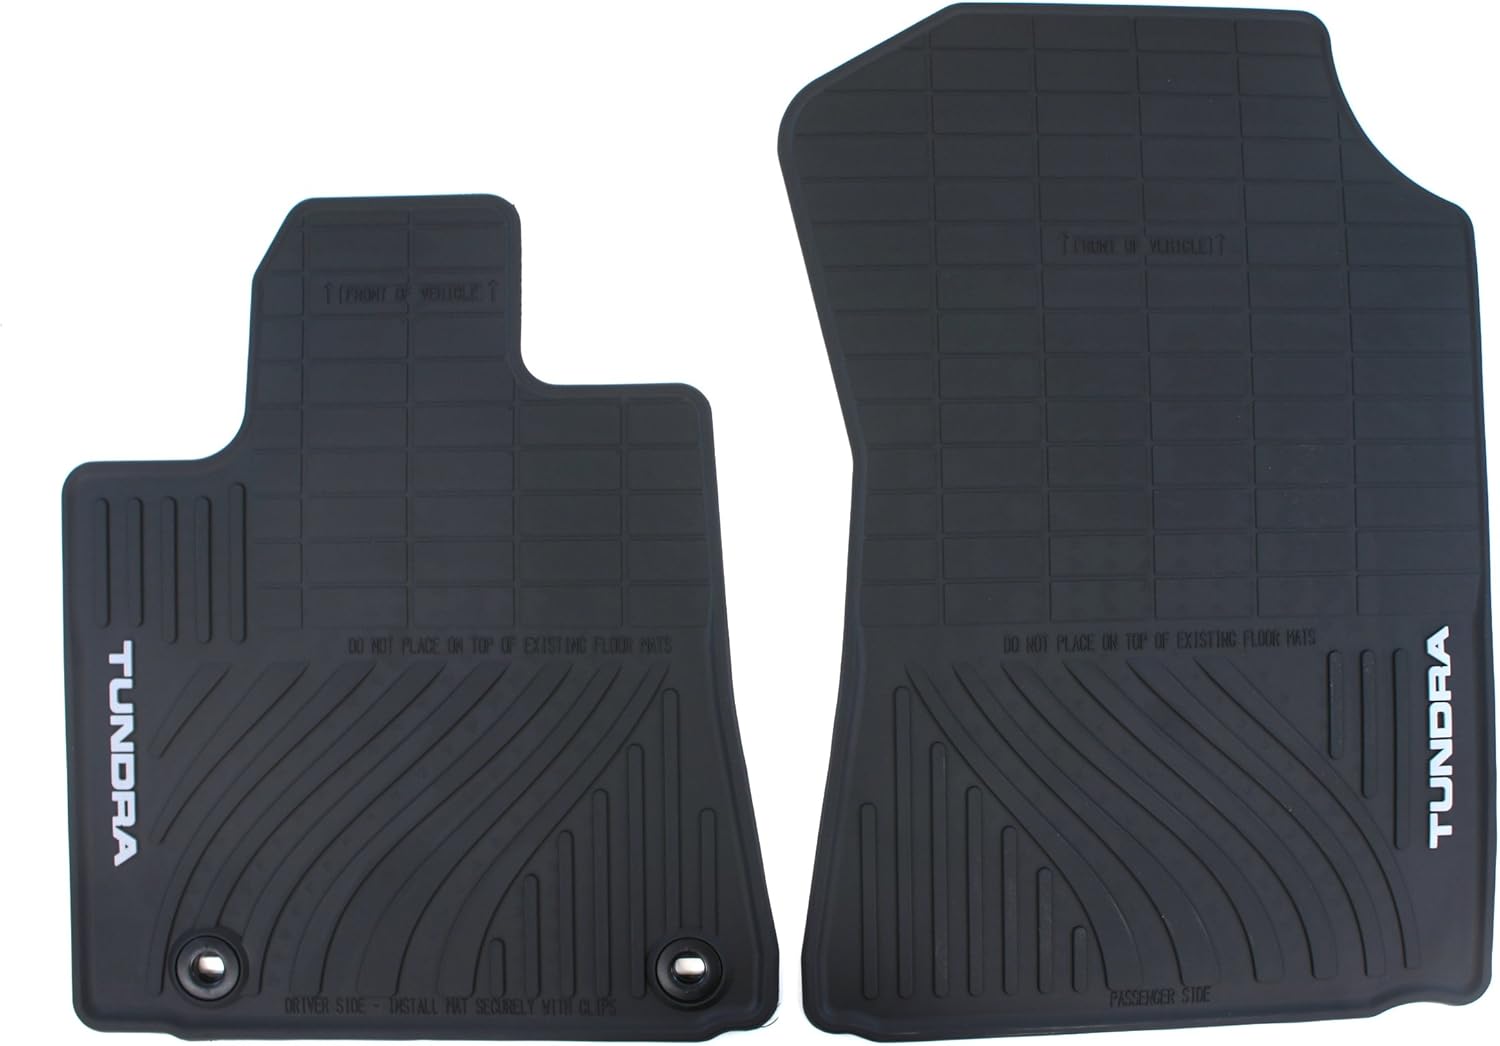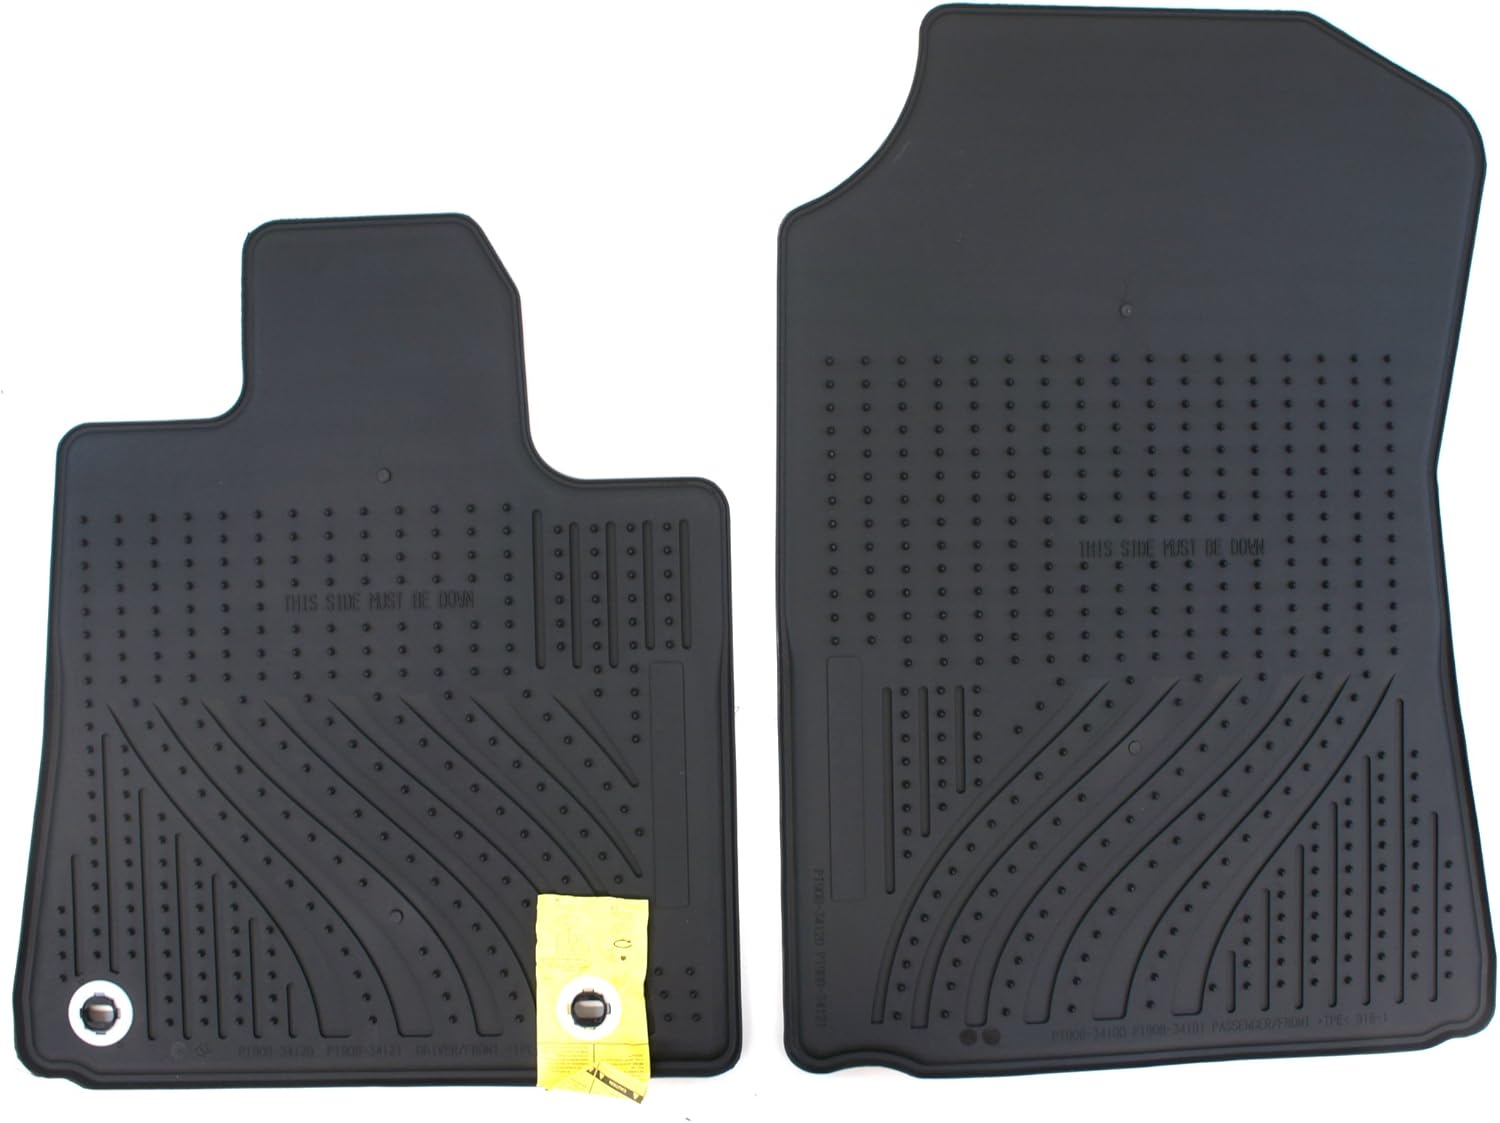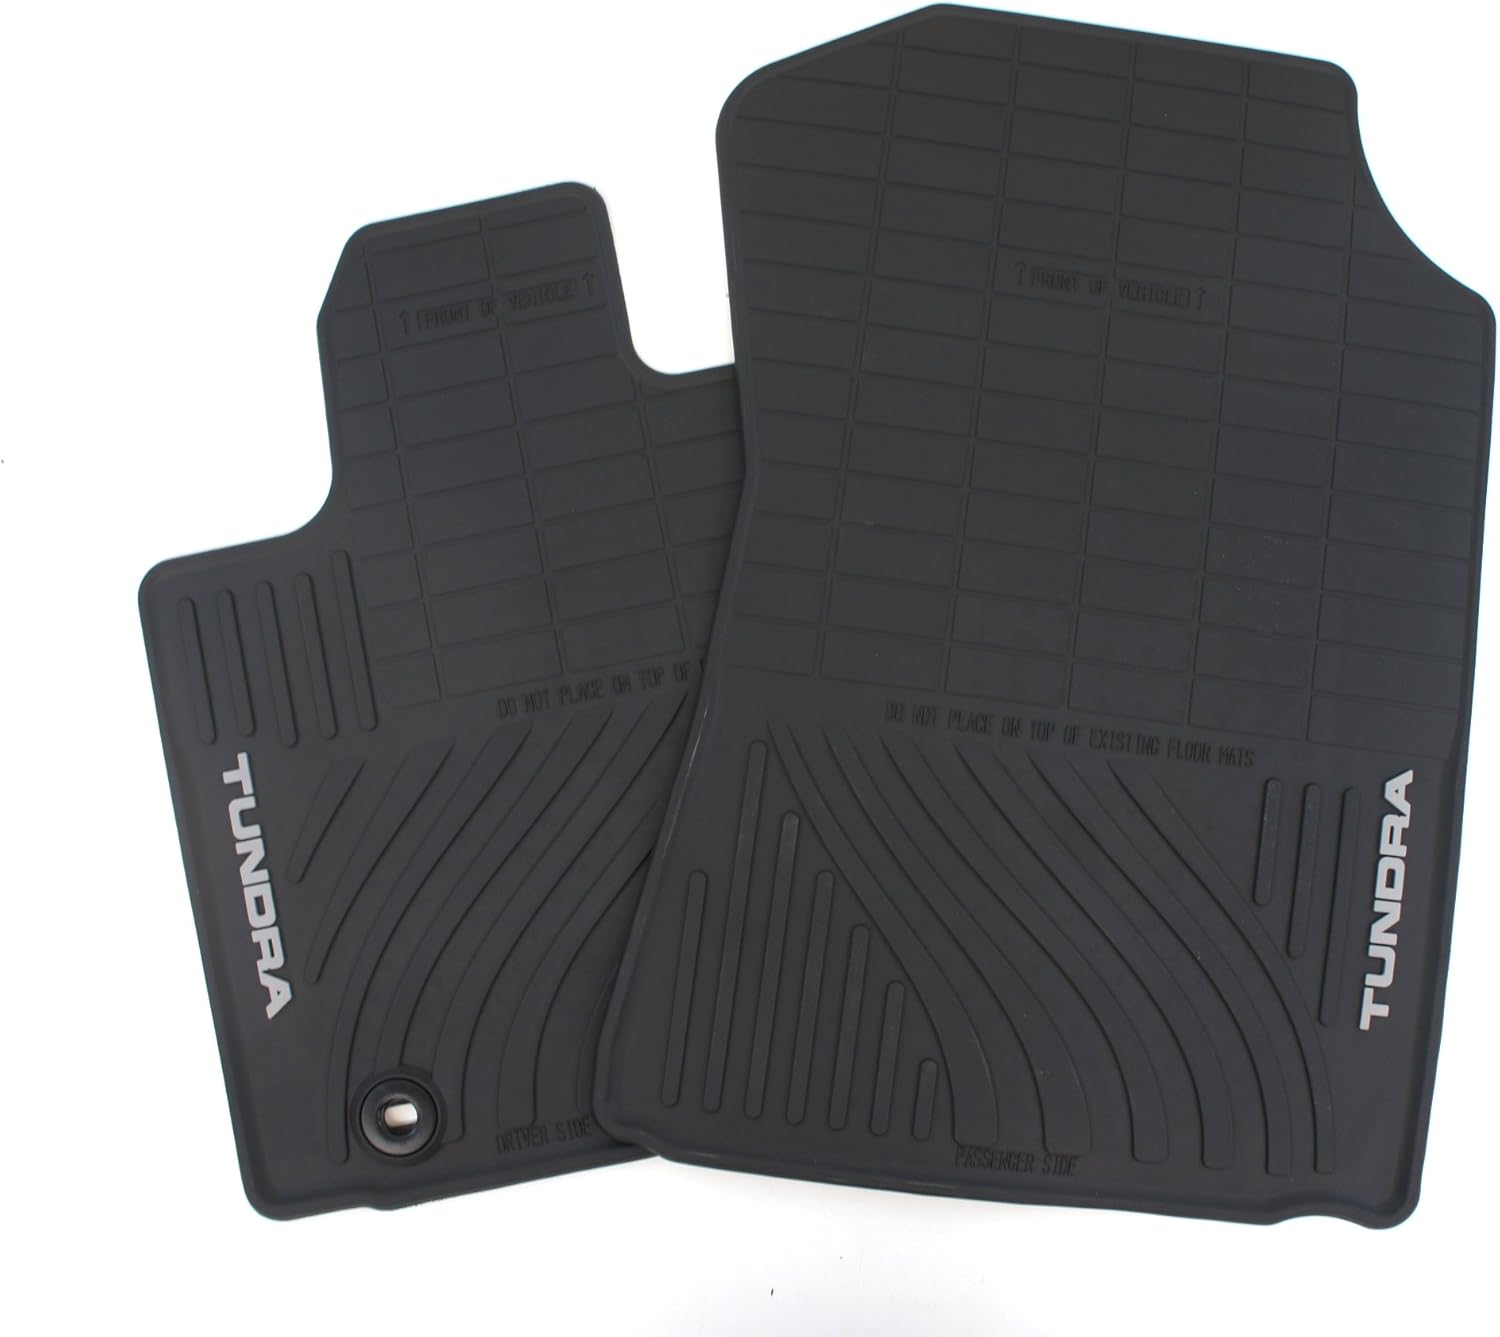
Genuine Toyota Accessories PT908-34120-20 Front All-Weather Floor Mat - (Black), Set of 2
Category: Automotive
Help protect your Toyota's original factory carpet with durable all-weather mats. The mats feature a ribbed channel design that helps contain moisture, dirt and other debris. Retention clips (on the driver's side) and nibbed backing on all mats help hold them in position. Designed to help protect from dirt, mud, snow and slush, the all-weather floor mats feature a multi-dimensional surface, custom channel design and perimeter lip that combine to keep clothing and shoes clean, dry and stain-free. All-weather floor mats are custom-fitted to the vehicle's interior and front mats are embellished with a custom molded vehicle logo. The mats also feature an aggressive "nib" backing and positive retention clips (front driver only) to help prevent sliding.
Features: Fits: 2012-2013 Toyota Tundra Regular Cab | Helps protect vehicle's factory carpet against mud, embedded sand, stains and soils | Replaces standard carpet floor mats | Ribbed channel design | Easy to clean - can be wiped off